Catch These Hands!

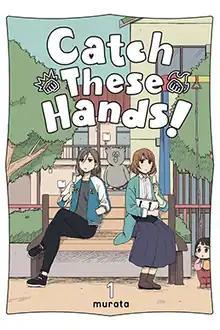
Cover of the English release of the first volume

is a "yuri" manga series by murata. It was serialized in "Young Ace Up" from January 2018 to October 2020, and is licensed and published in English by Yen Press.